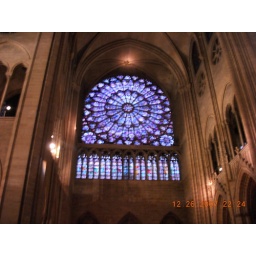
one of the famous rose windows of notre dame. at one point, these were the largest windows in the world